French Frigate Shoals

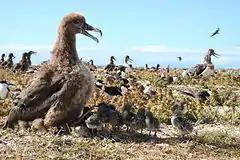
Black-footed Albatross "Phoebastria nigripes" and Sooty Terns "Onychoprion fuscatus"

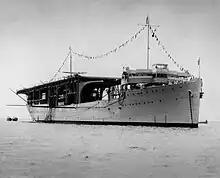
USS Langley (AV-3) at French Frigate Shoals in 1937

Although there is no evidence of extensive human activity or presence in the area, the earliest human visitors to the French Frigate Shoals probably came from the main Hawaiian Islands, which were settled by Polynesians between 1100 and 1300 AD.